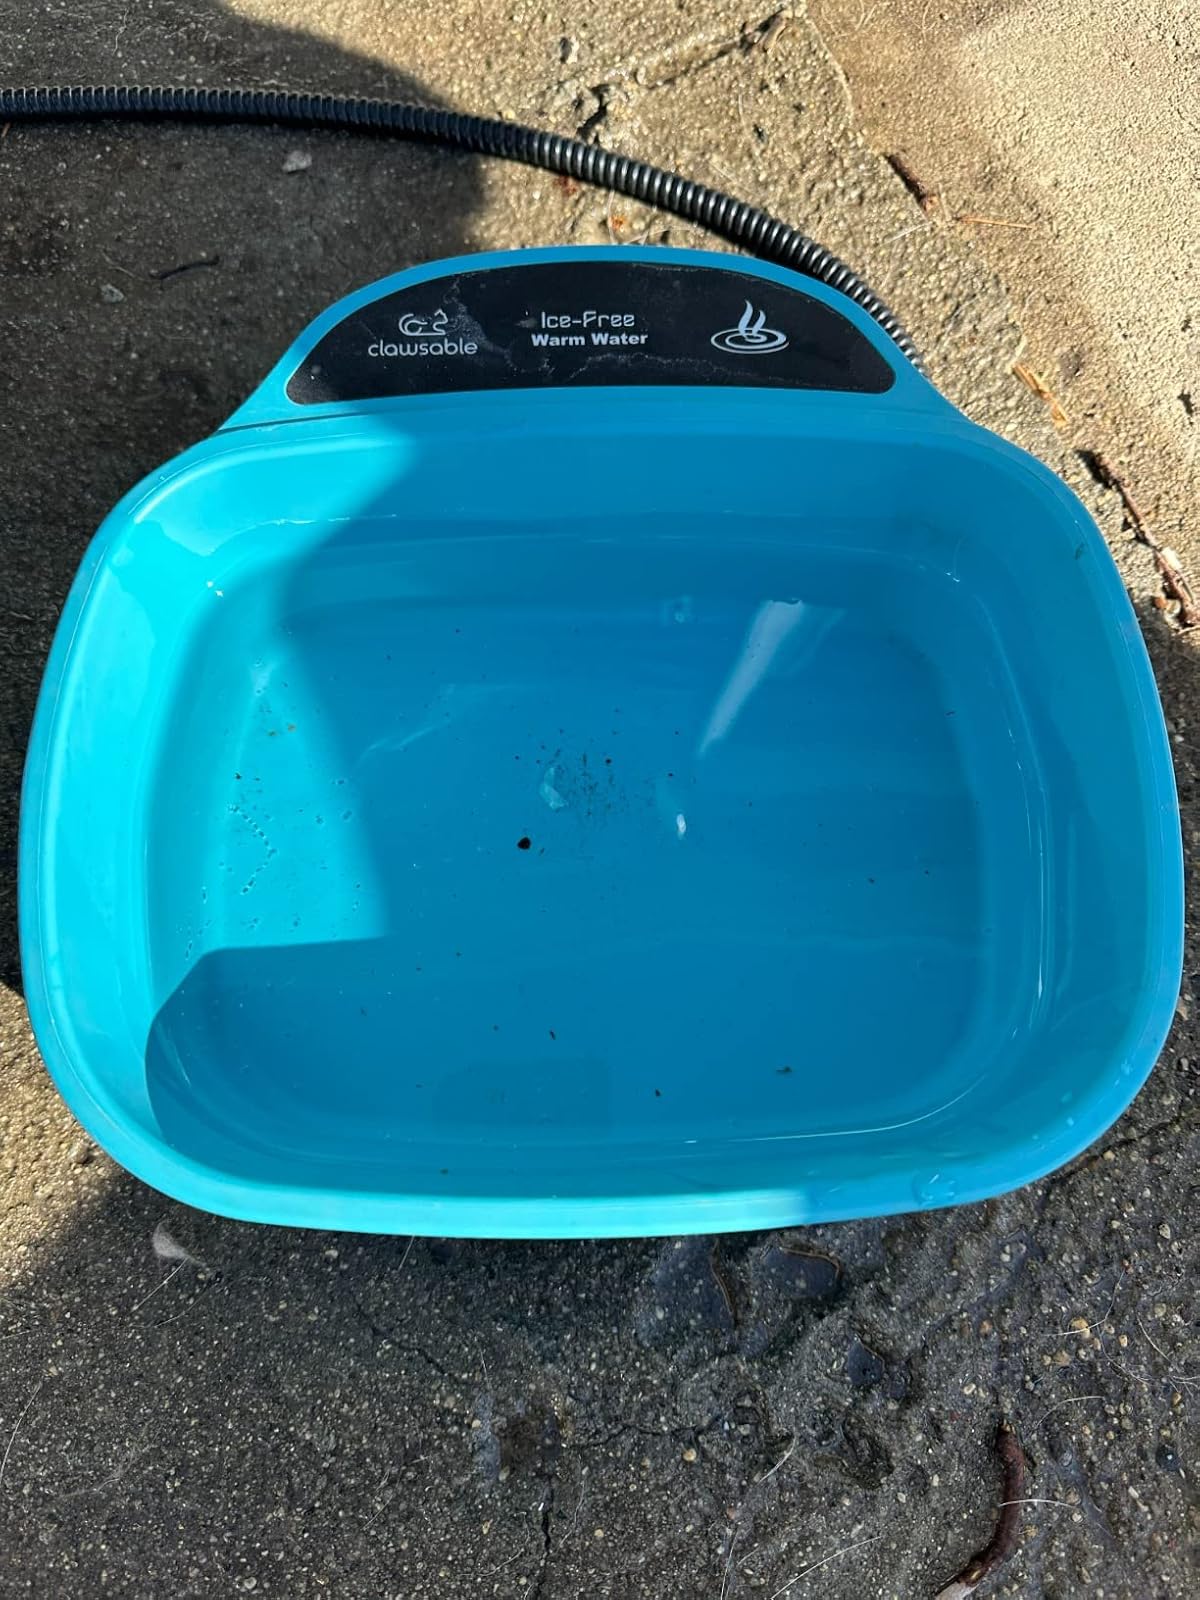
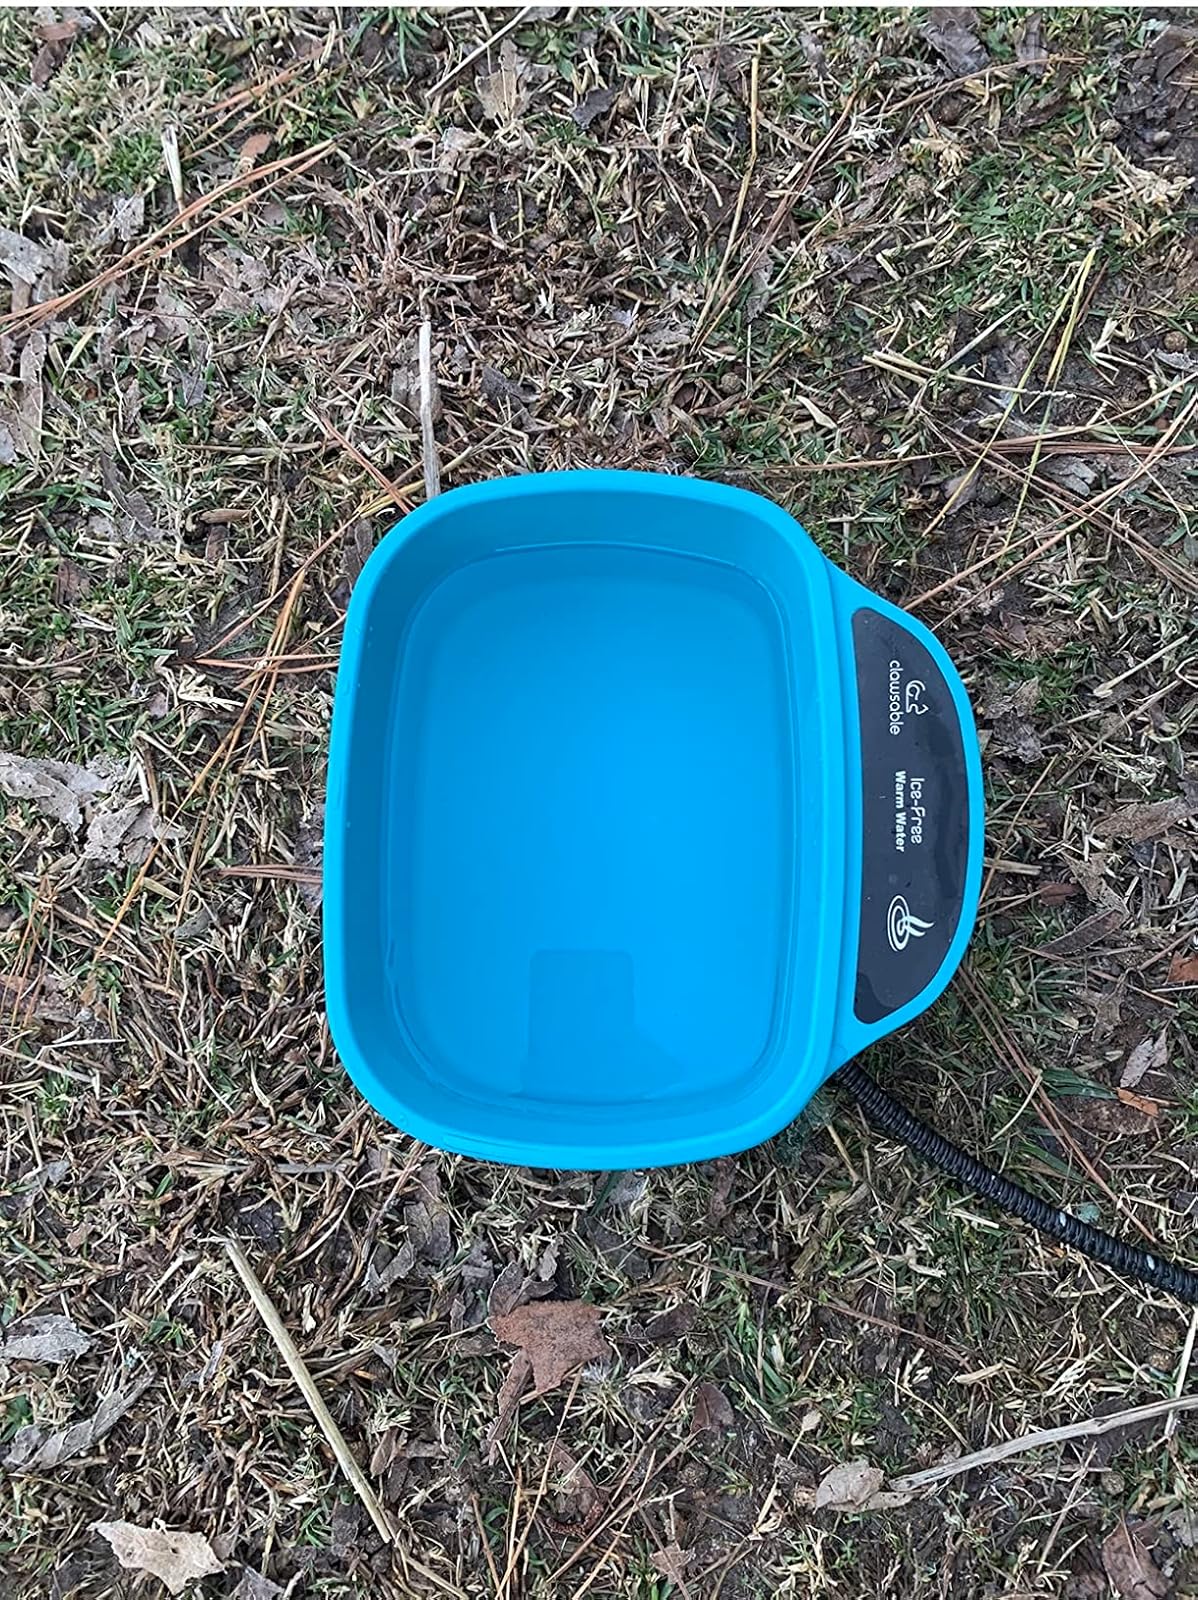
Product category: items_bowl
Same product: yes